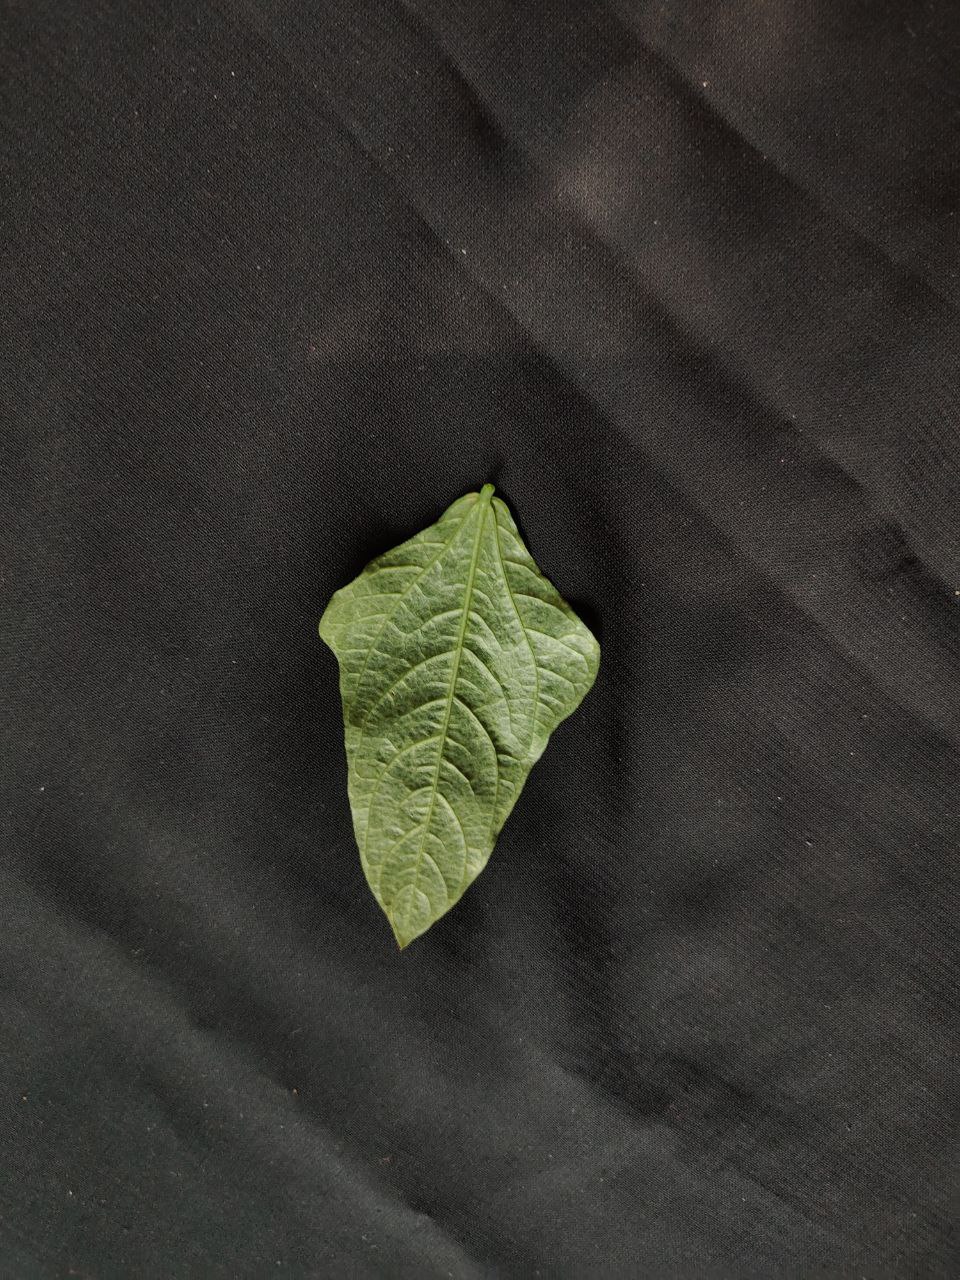
Crop: cowpea
Leaf condition: Mosaic Virus